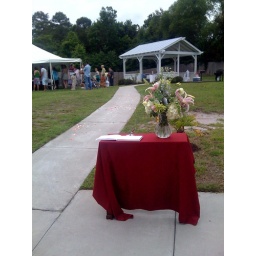
Flowers on the guest sign in table